List of informally named dinosaurs

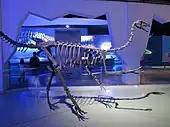
Reconstructed skeleton of "Saltillomimus"

"Nurosaurus" (Nur-o-saw-rus, meaning "Nur lizard") is the informal name for a genus of sauropod dinosaur. It is known from a partial, large skeleton, that was presented as soon-to-be-described by Zhiming Dong in 1992, where he gave the proposed binomial "Nurosaurus qaganensis". It was discovered in the Qagannur Formation of Inner Mongolia, southeast of Erenhot. The deposit is younger than the "Psittacosaurus"-bearing Guyang Group, but is still Early Cretaceous. It was found alongside the plates and scapula of a stegosaur.